Puerto Rico on stamps

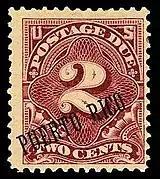

An independent postal service under U.S. authority was established March 15, 1899. But with the Foraker Act of 1900, the postal service of Puerto Rico ceased to be a separate adjunct of the U.S. and was assimilated into the United States postal system. Stamps were originally overprinted with the spelling Anglicized to "PORTO RICO" and later, in 1900, with "PUERTO RICO". Likewise, postal cards and stamped envelopes were also initially overprinted "PORTO RICO" and later "PUERTO RICO". U.S. stamps are now used on the island.